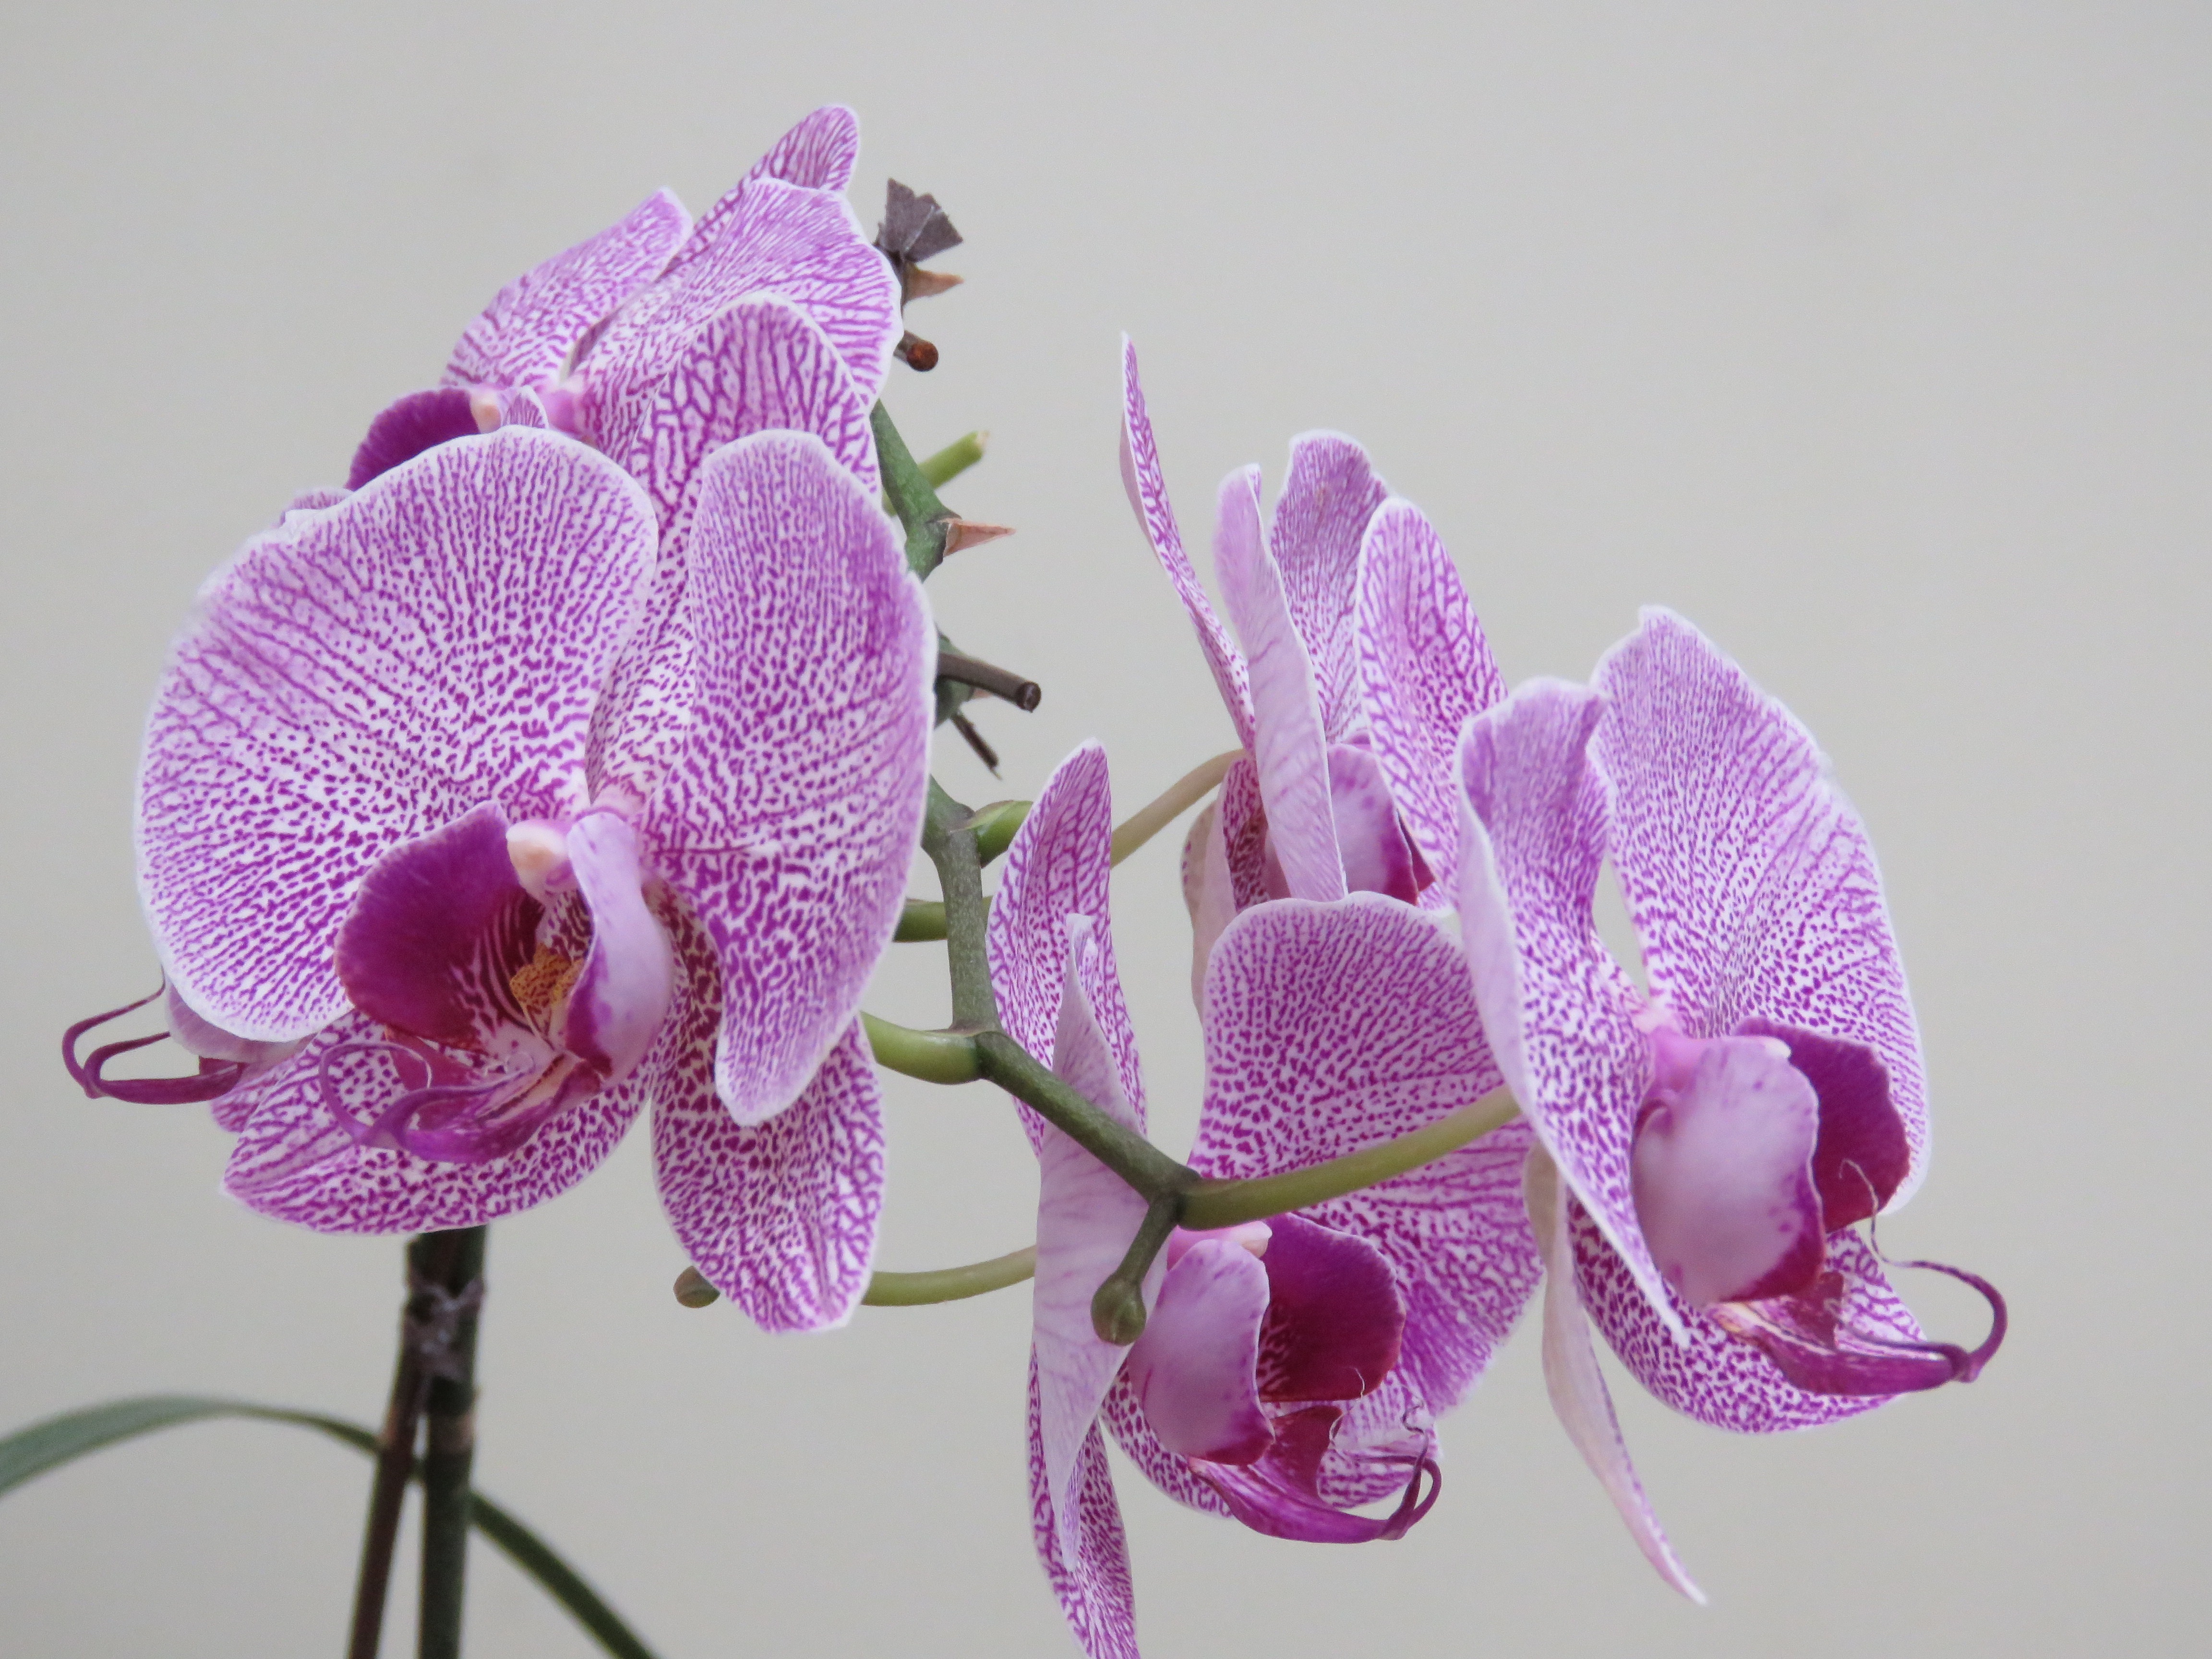
blossom, plant, flower, purple, petal, pink, flora, botanical, orchid, decorative, violet, ornamental, macro photography, flowering plant, cattleya, violet orchid, beautiful orchid, land plant, moth orchid